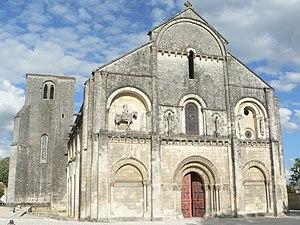
L'église Saint-Pierre est une église catholique située à Châteauneuf-sur-Charente, en France.
Châteauneuf-sur-Charente est une commune du Sud-Ouest de la France, située dans le département de la Charente.
Cet article recense les monuments historiques de la Charente, en France.